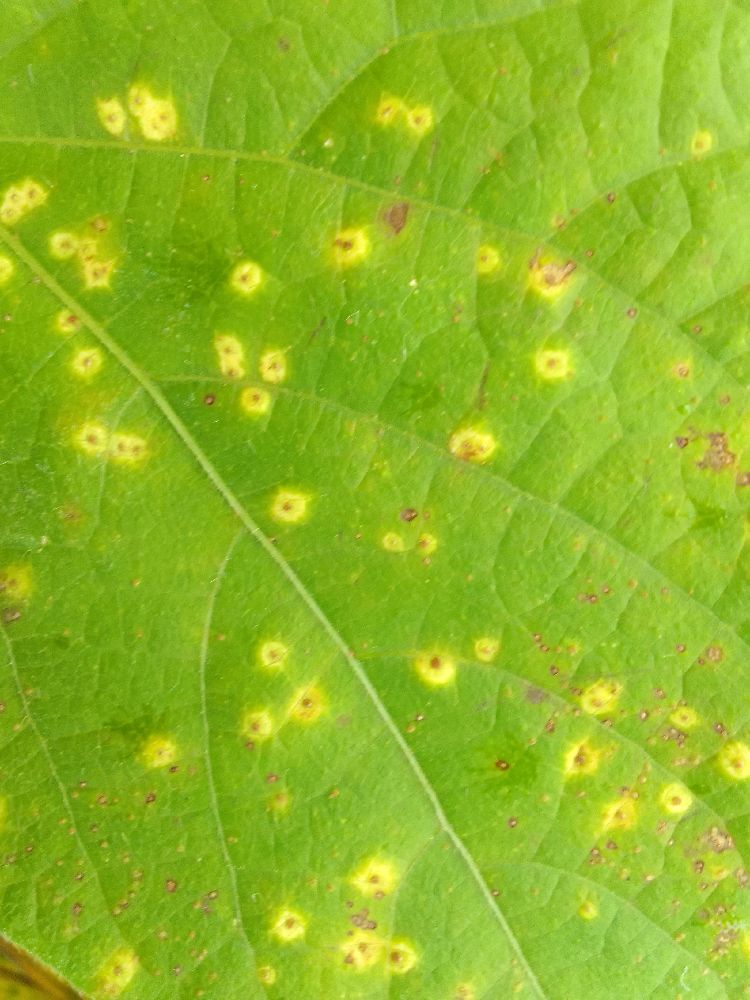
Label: rust